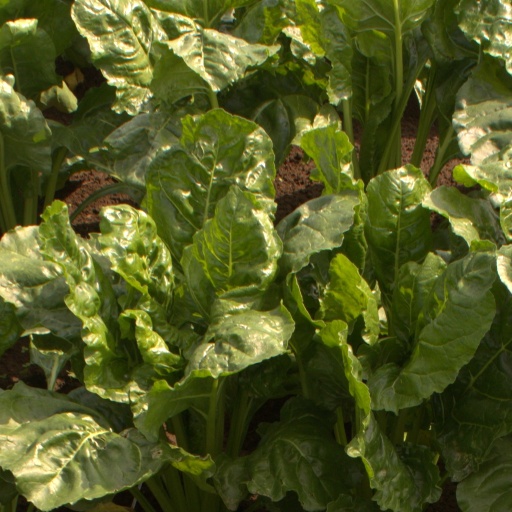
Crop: sugar beet